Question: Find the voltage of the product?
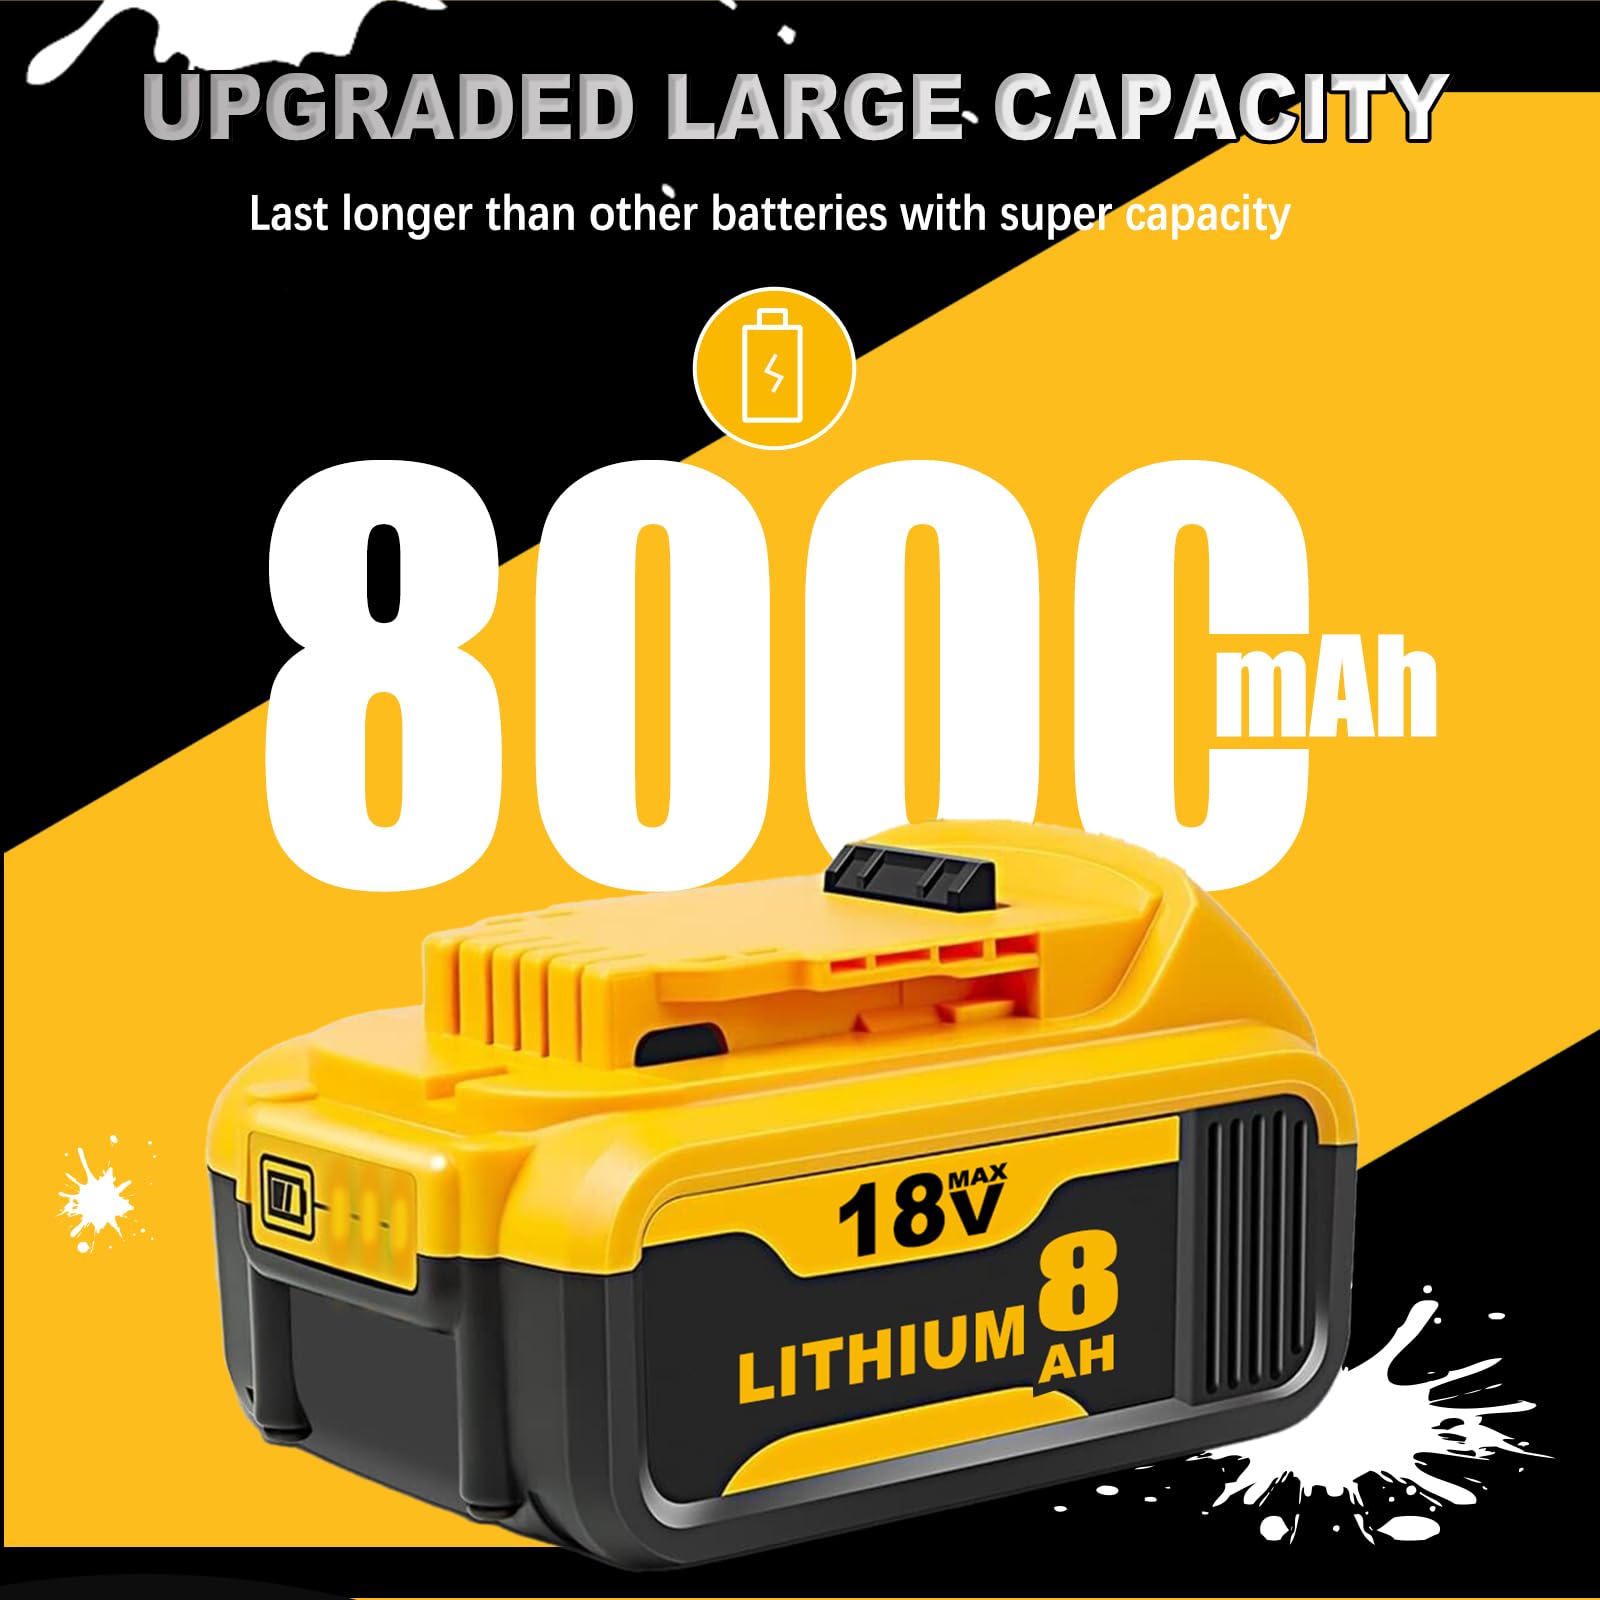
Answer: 18.0 volt